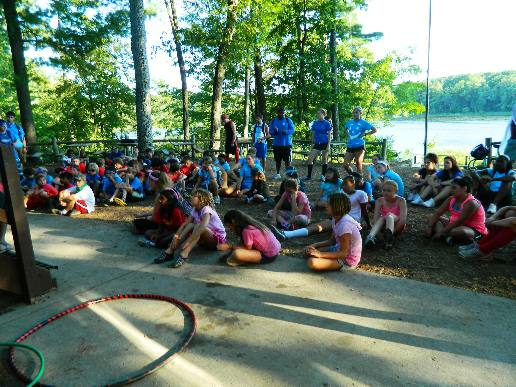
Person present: Yes